Alvise Giovanni Mocenigo

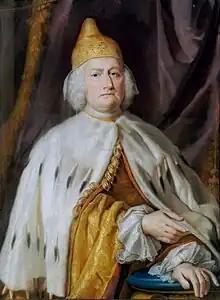
Portrait by Francesco Pavona, 1763

Alvise Giovanni Mocenigo (19 May 1701– 31 December 1778), sometimes enumerated Alvise IV Mocenigo, was the 118th doge of Venice from 1763 until his death.